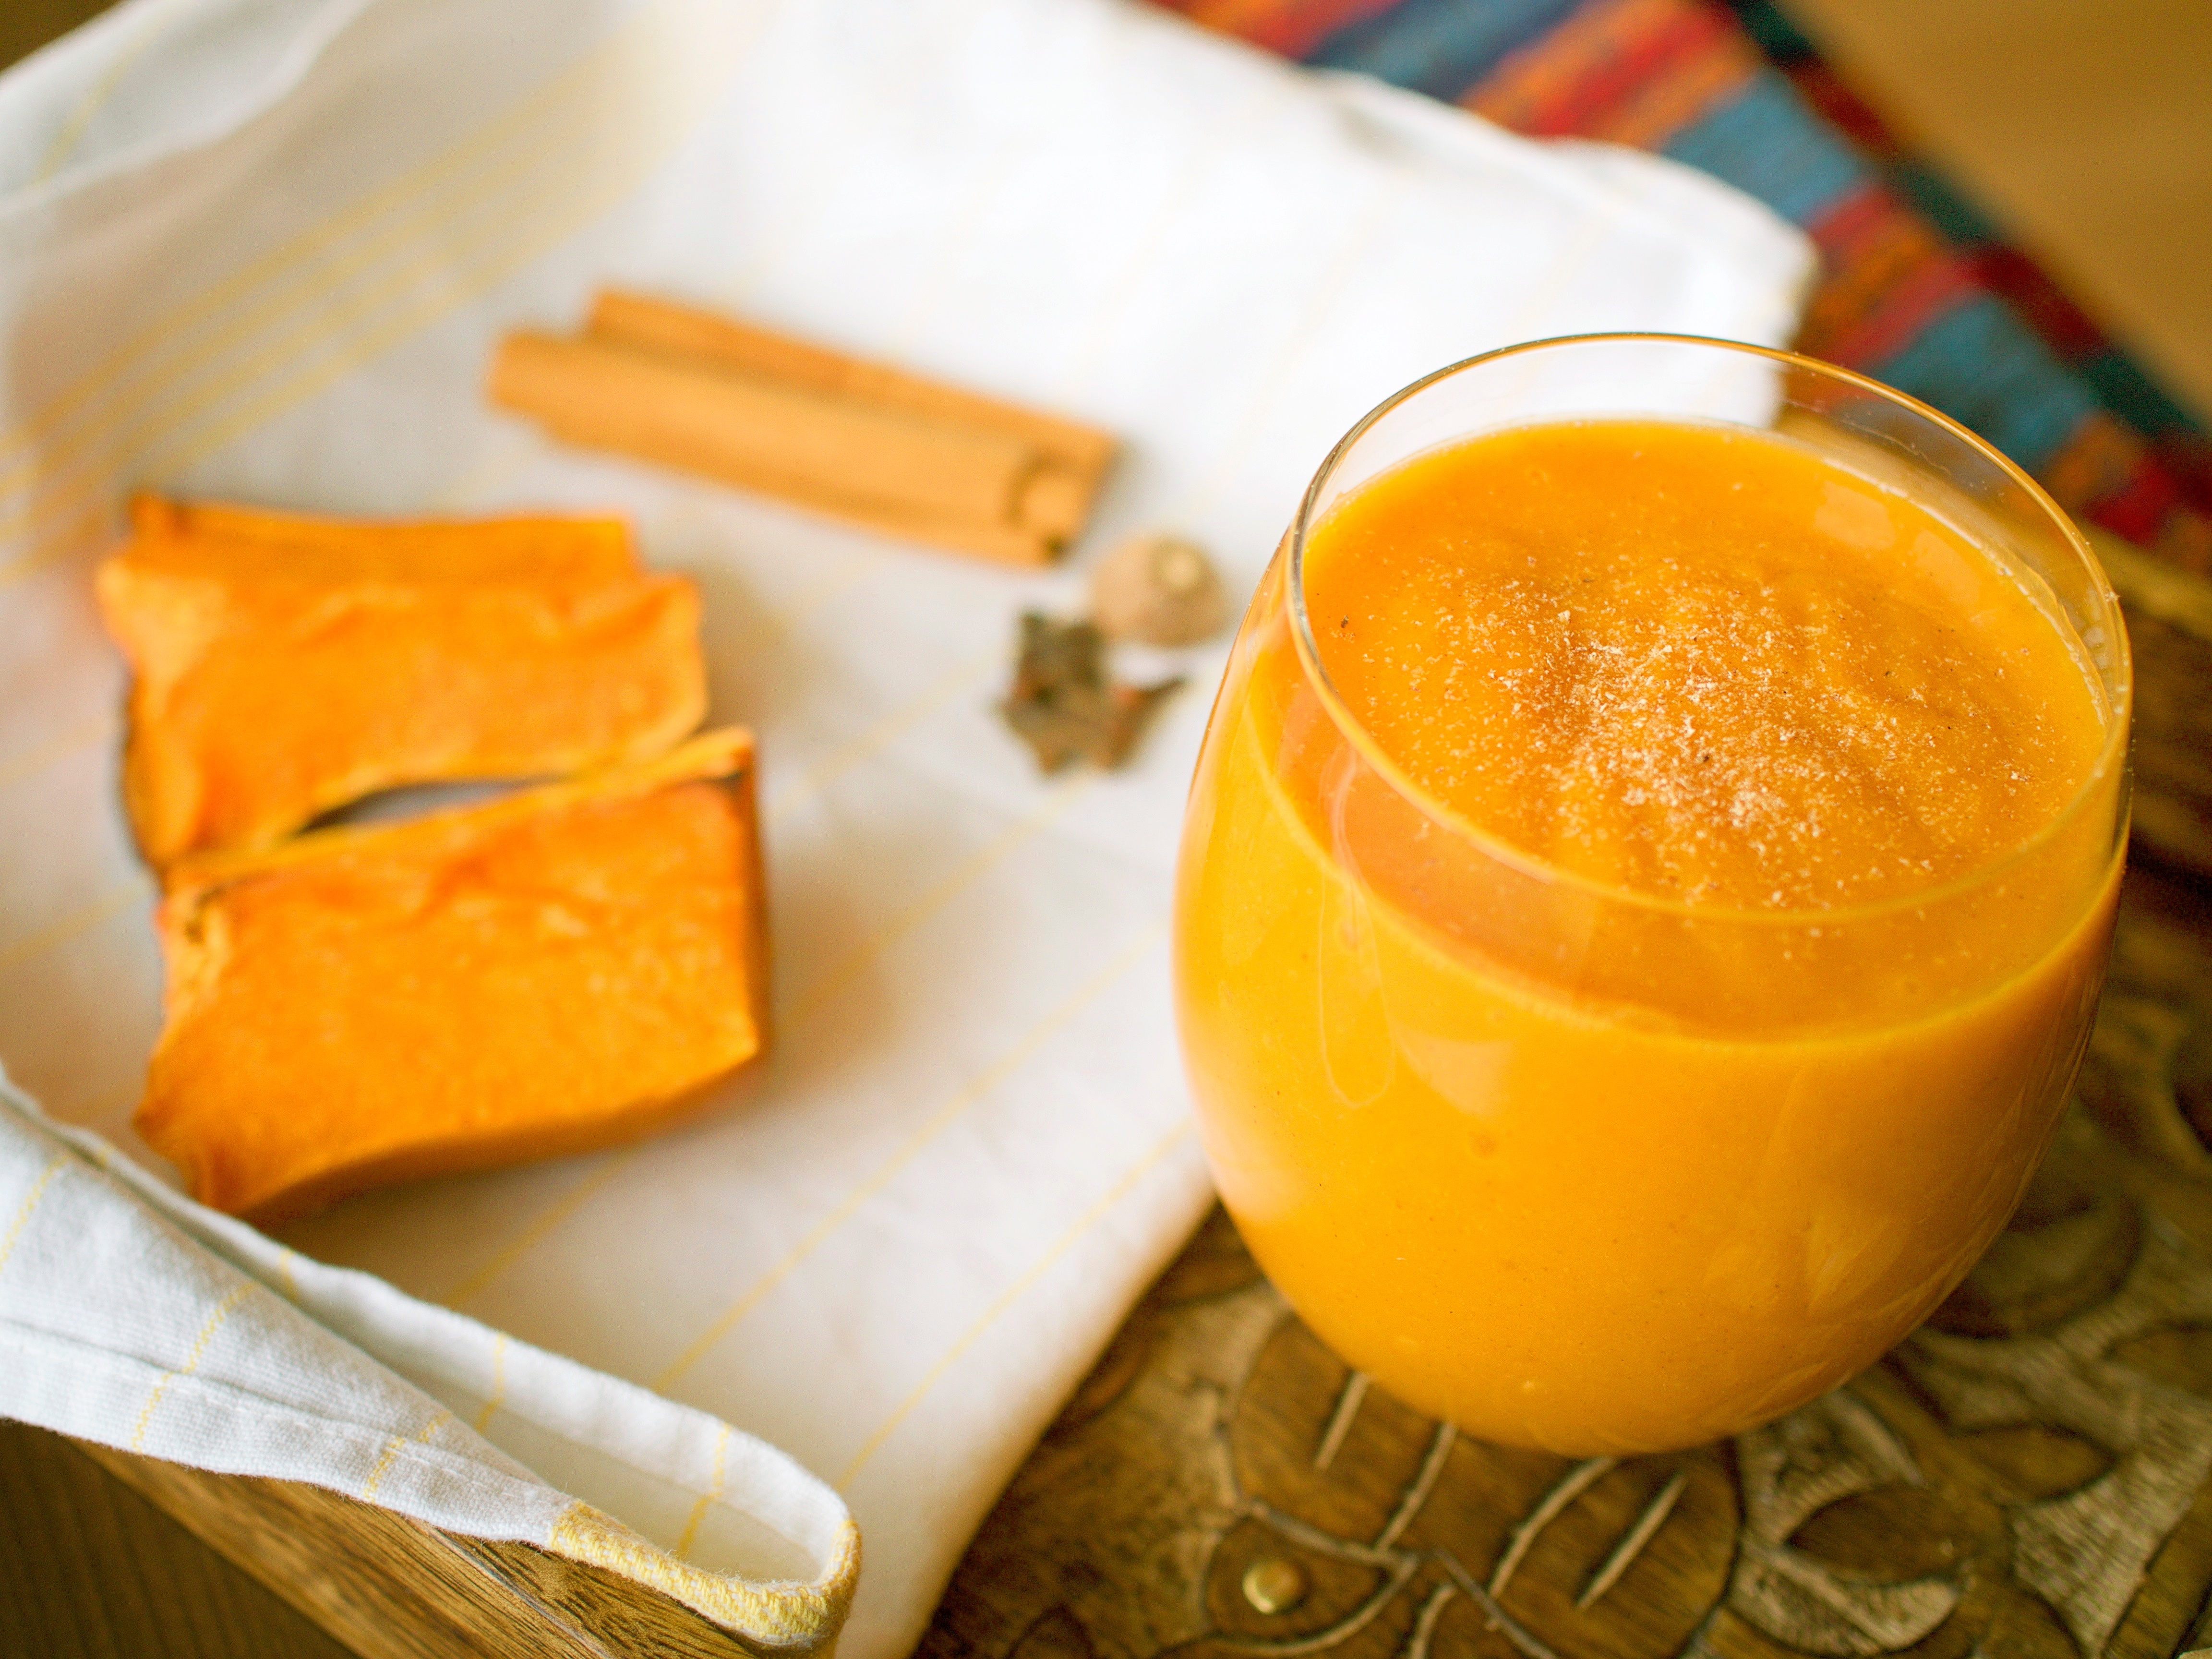
plant, fruit, orange, dish, food, produce, juice, calabaza, clementine, citrus, flowering plant, land plant